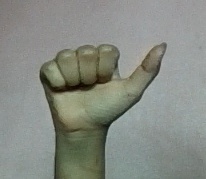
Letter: dhad